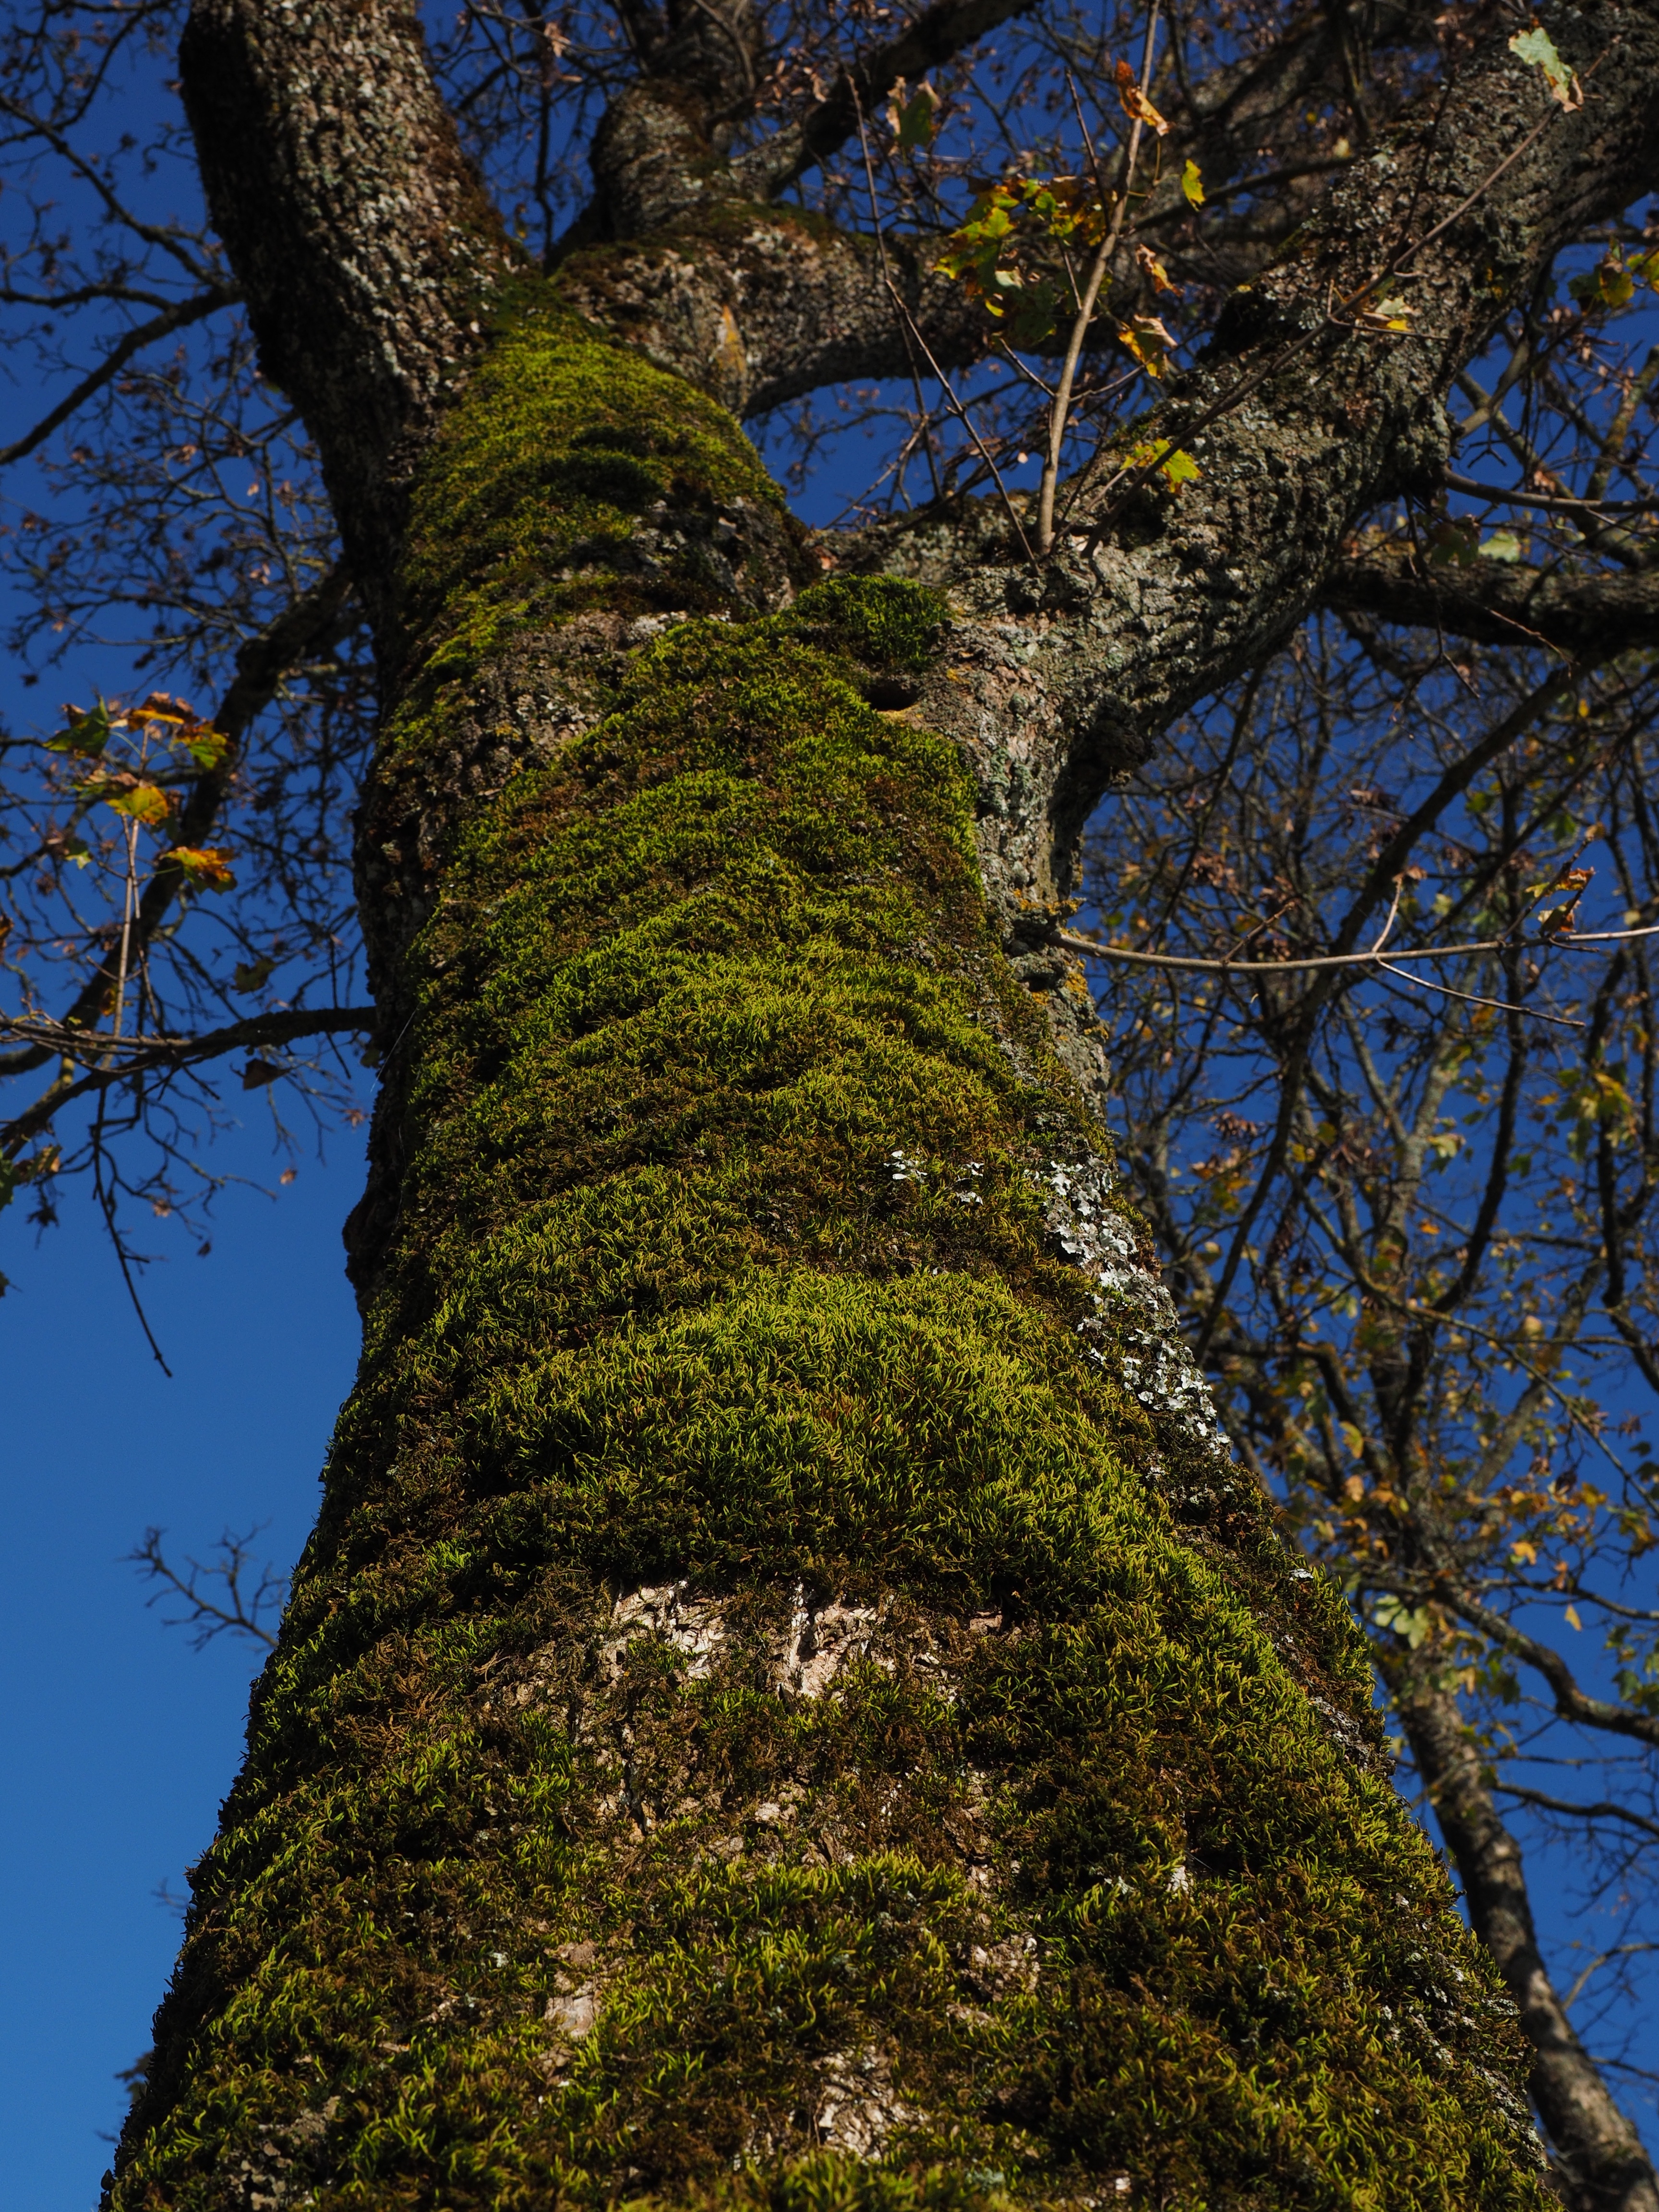
tree, nature, forest, branch, plant, sunlight, leaf, flower, trunk, moss, bark, log, green, autumn, season, spruce, deciduous, grove, woodland, habitat, larch, fouling, woody plant, temperate coniferous forest, land plant